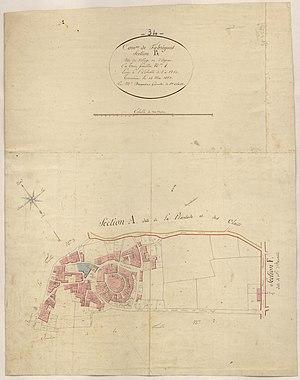
Fabrègues. - Cadastre napoléonien
Fabrègues est une commune française située dans le département de l'Hérault en région Occitanie.